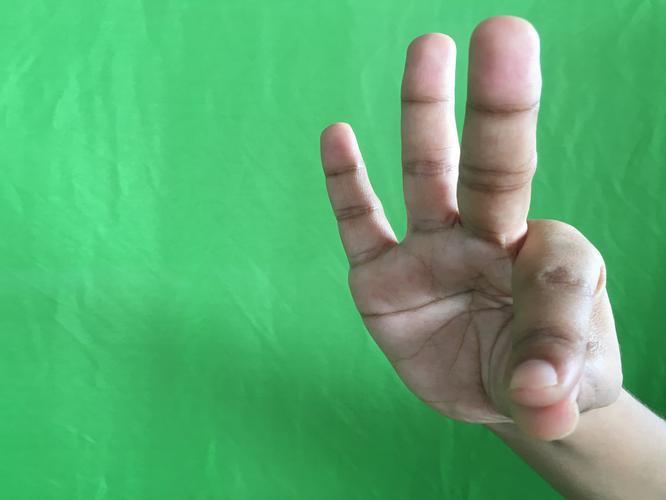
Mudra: Hamsasyam
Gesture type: single_hand